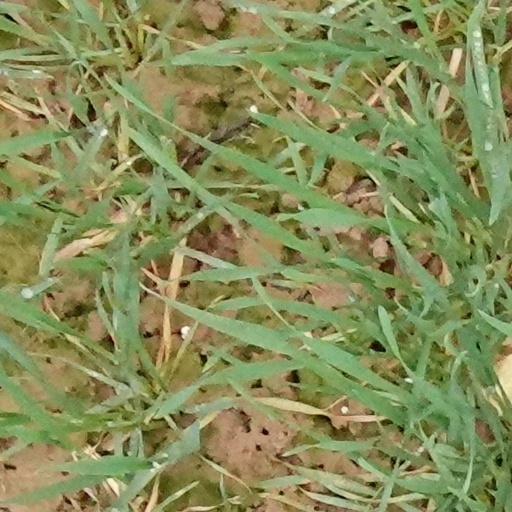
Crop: wheat